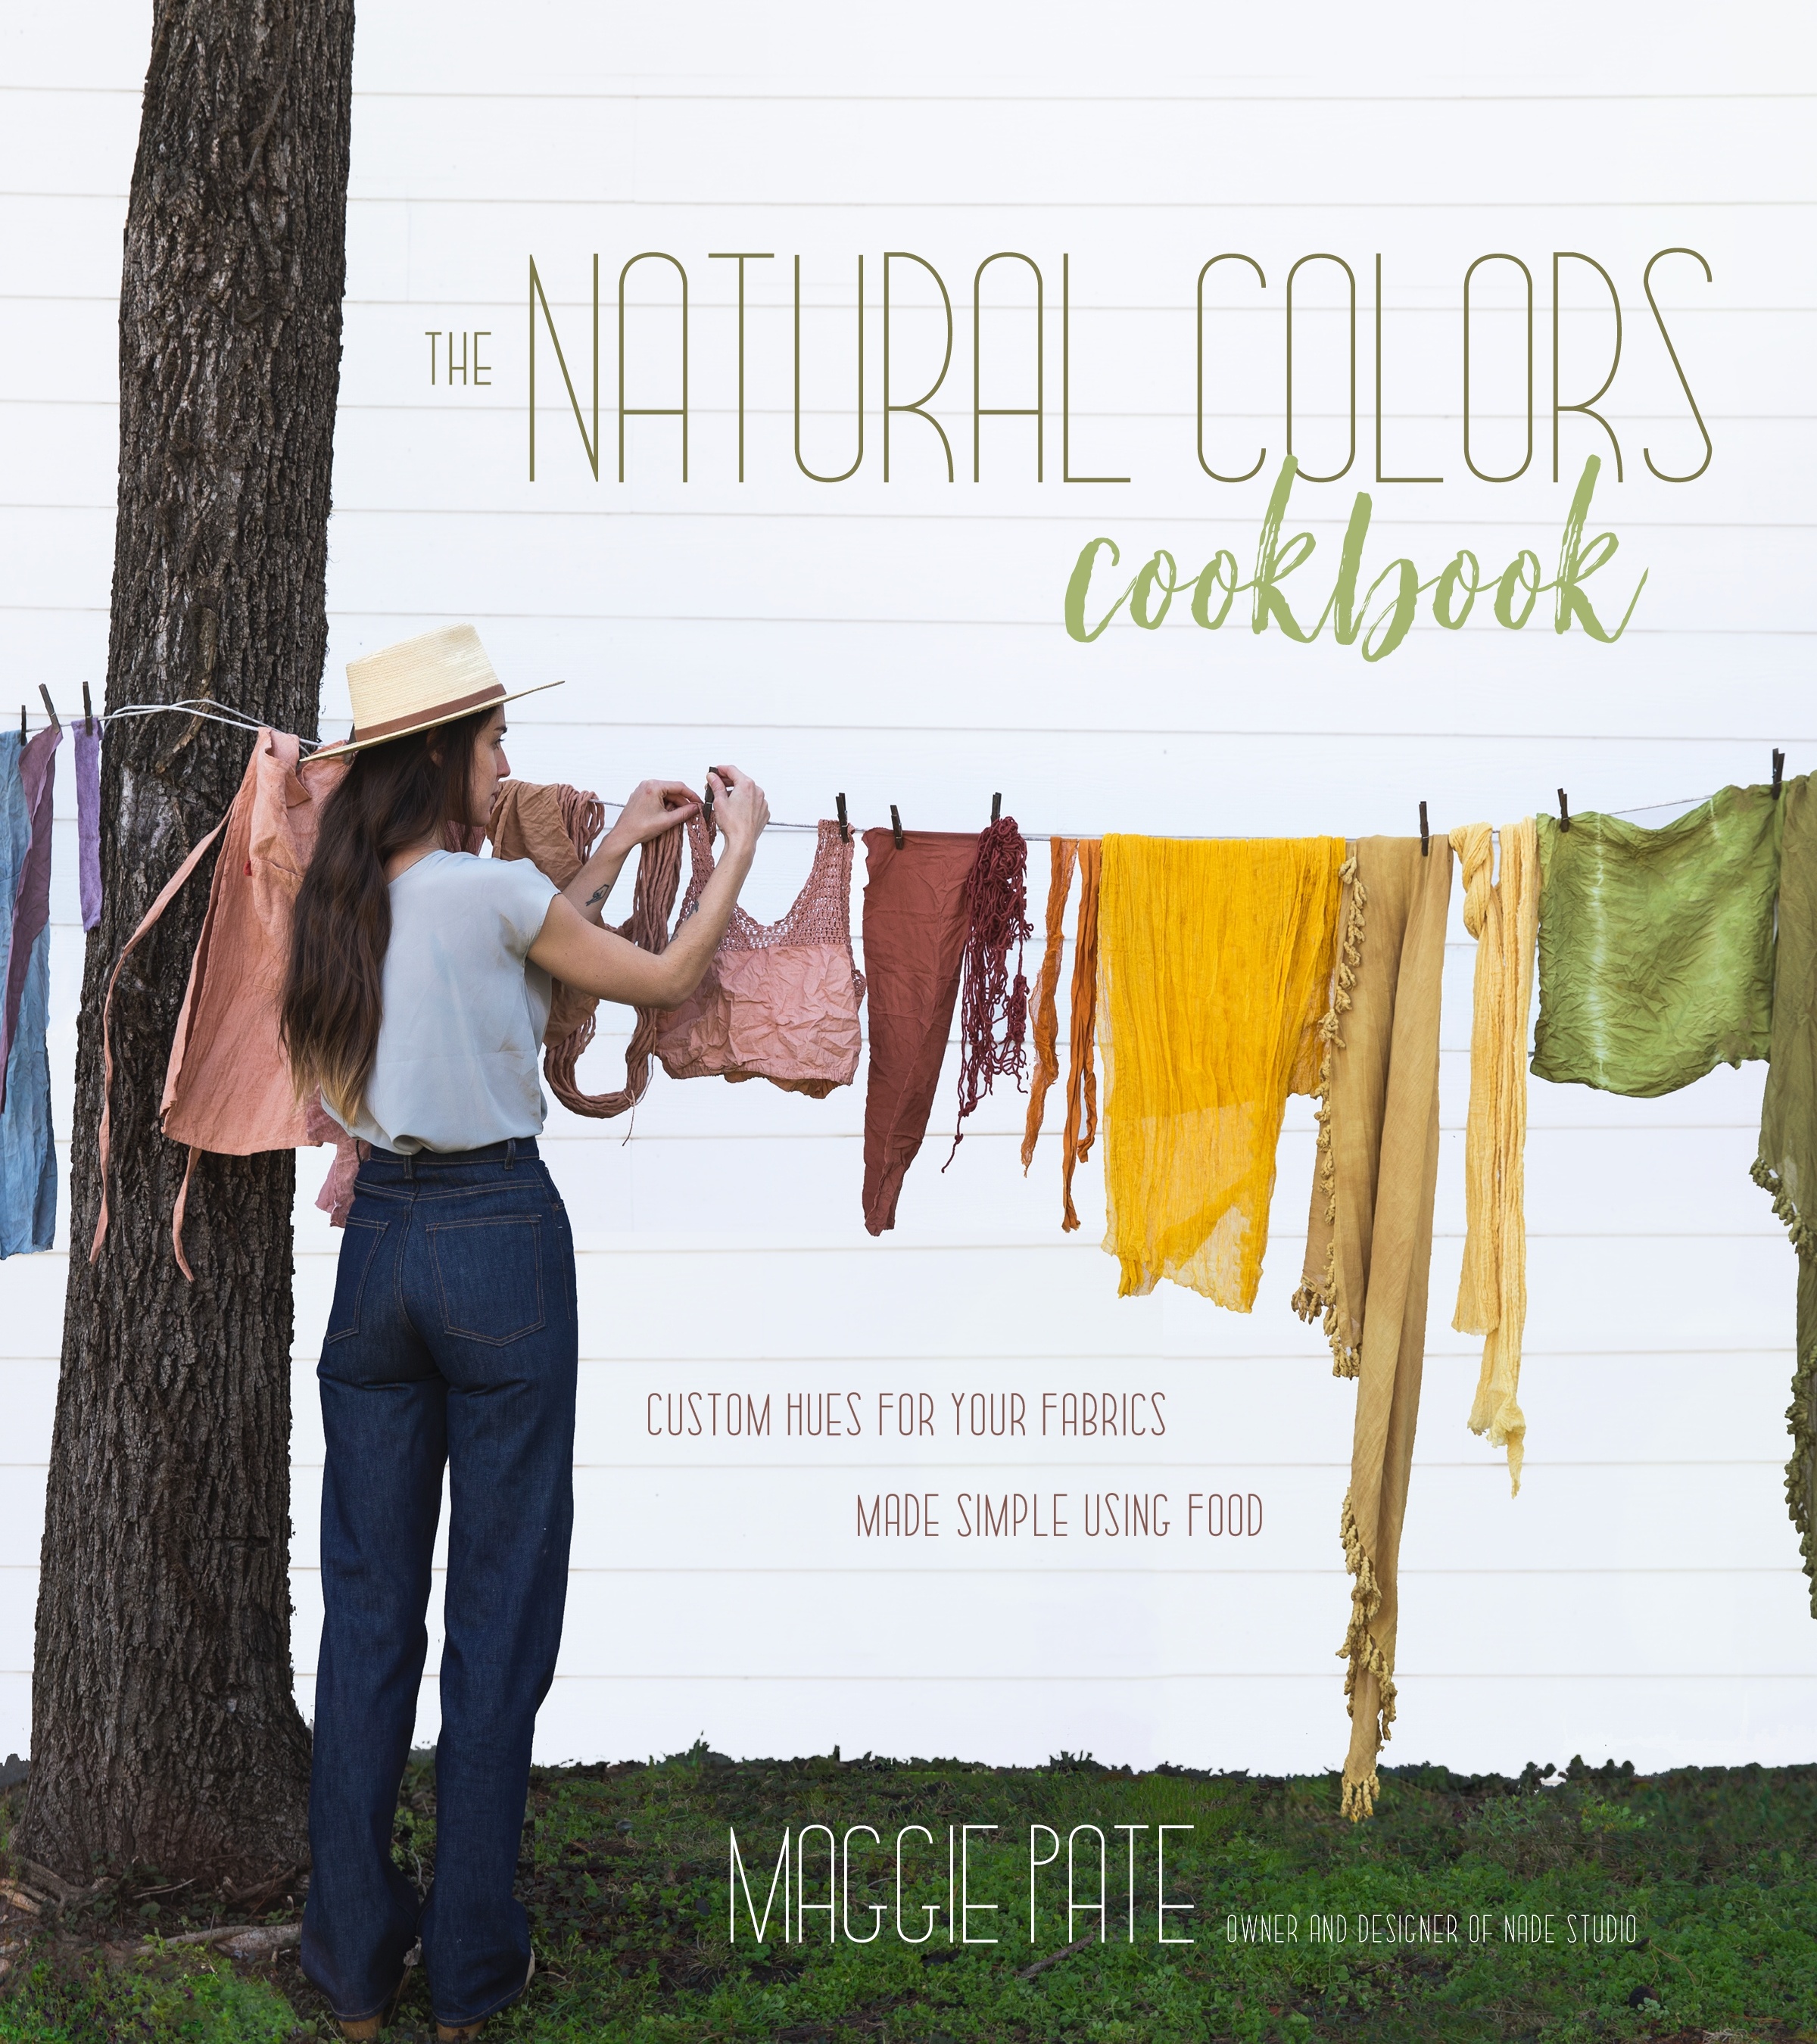
The Natural Colors Cookbook
Brand: Page Street Publishing
Category: Home & Garden > Kitchen & Dining